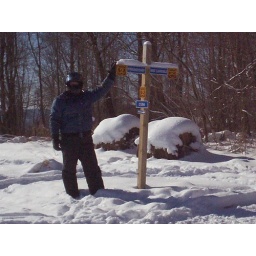
Nice road sign in the middle of the woods